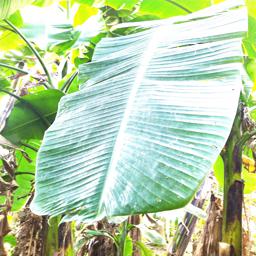
Label: YELLOW SIGATOKA